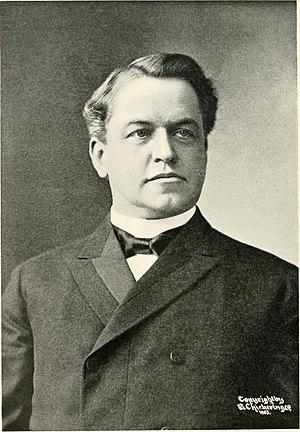
John Lewis Bates est un homme politique américain. Membre du Parti républicain, il servit au poste de gouverneur du Massachusetts de 1903 à 1905.